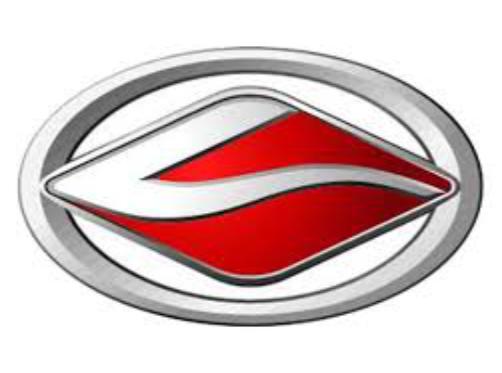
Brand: Landwind-2
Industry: Transportation